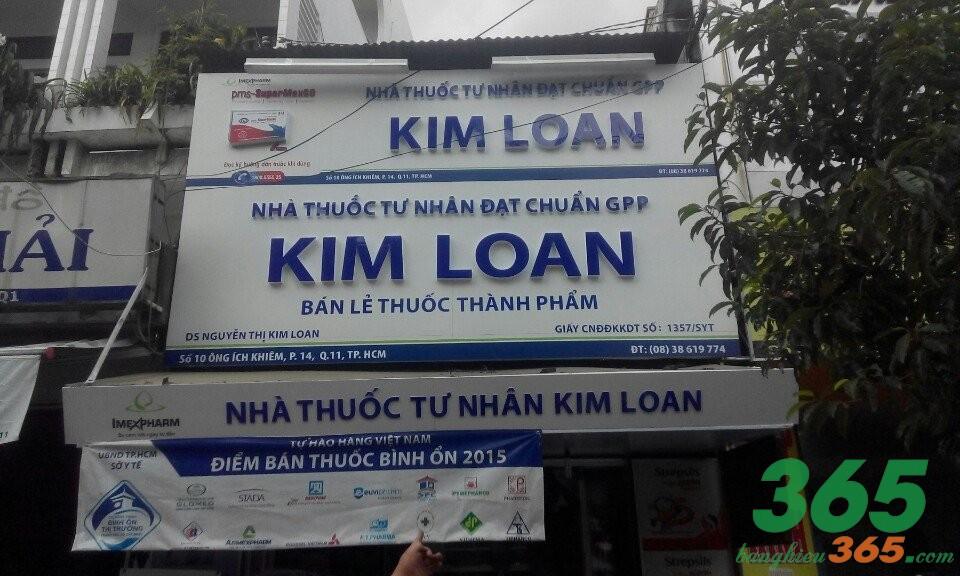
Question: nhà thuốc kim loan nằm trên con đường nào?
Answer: đường ông ích khiêm